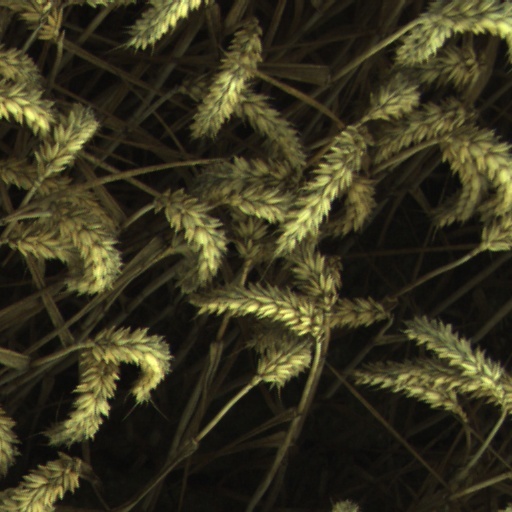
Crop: wheat